Dikkiloona

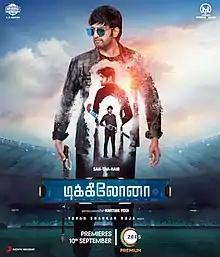
Official release poster

Dikkiloona is a 2021 Indian Tamil-language science fiction comedy film written and directed by Karthik Yogi in his directoral debut . The film stars Santhanam in a triple role alongside, Anagha and Shirin Kanchwala, while Yogi Babu, Harbhajan Singh, Rajendran and Anandaraj play supporting roles. The film features music composed by Yuvan Shankar Raja, with cinematography and editing were performed respectively by Arvi and Jomin. The film was released on ZEE5 on 10 September 2021, coinciding with the occasion of Ganesh Chaturthi, and received mixed to positive reviews from critics.